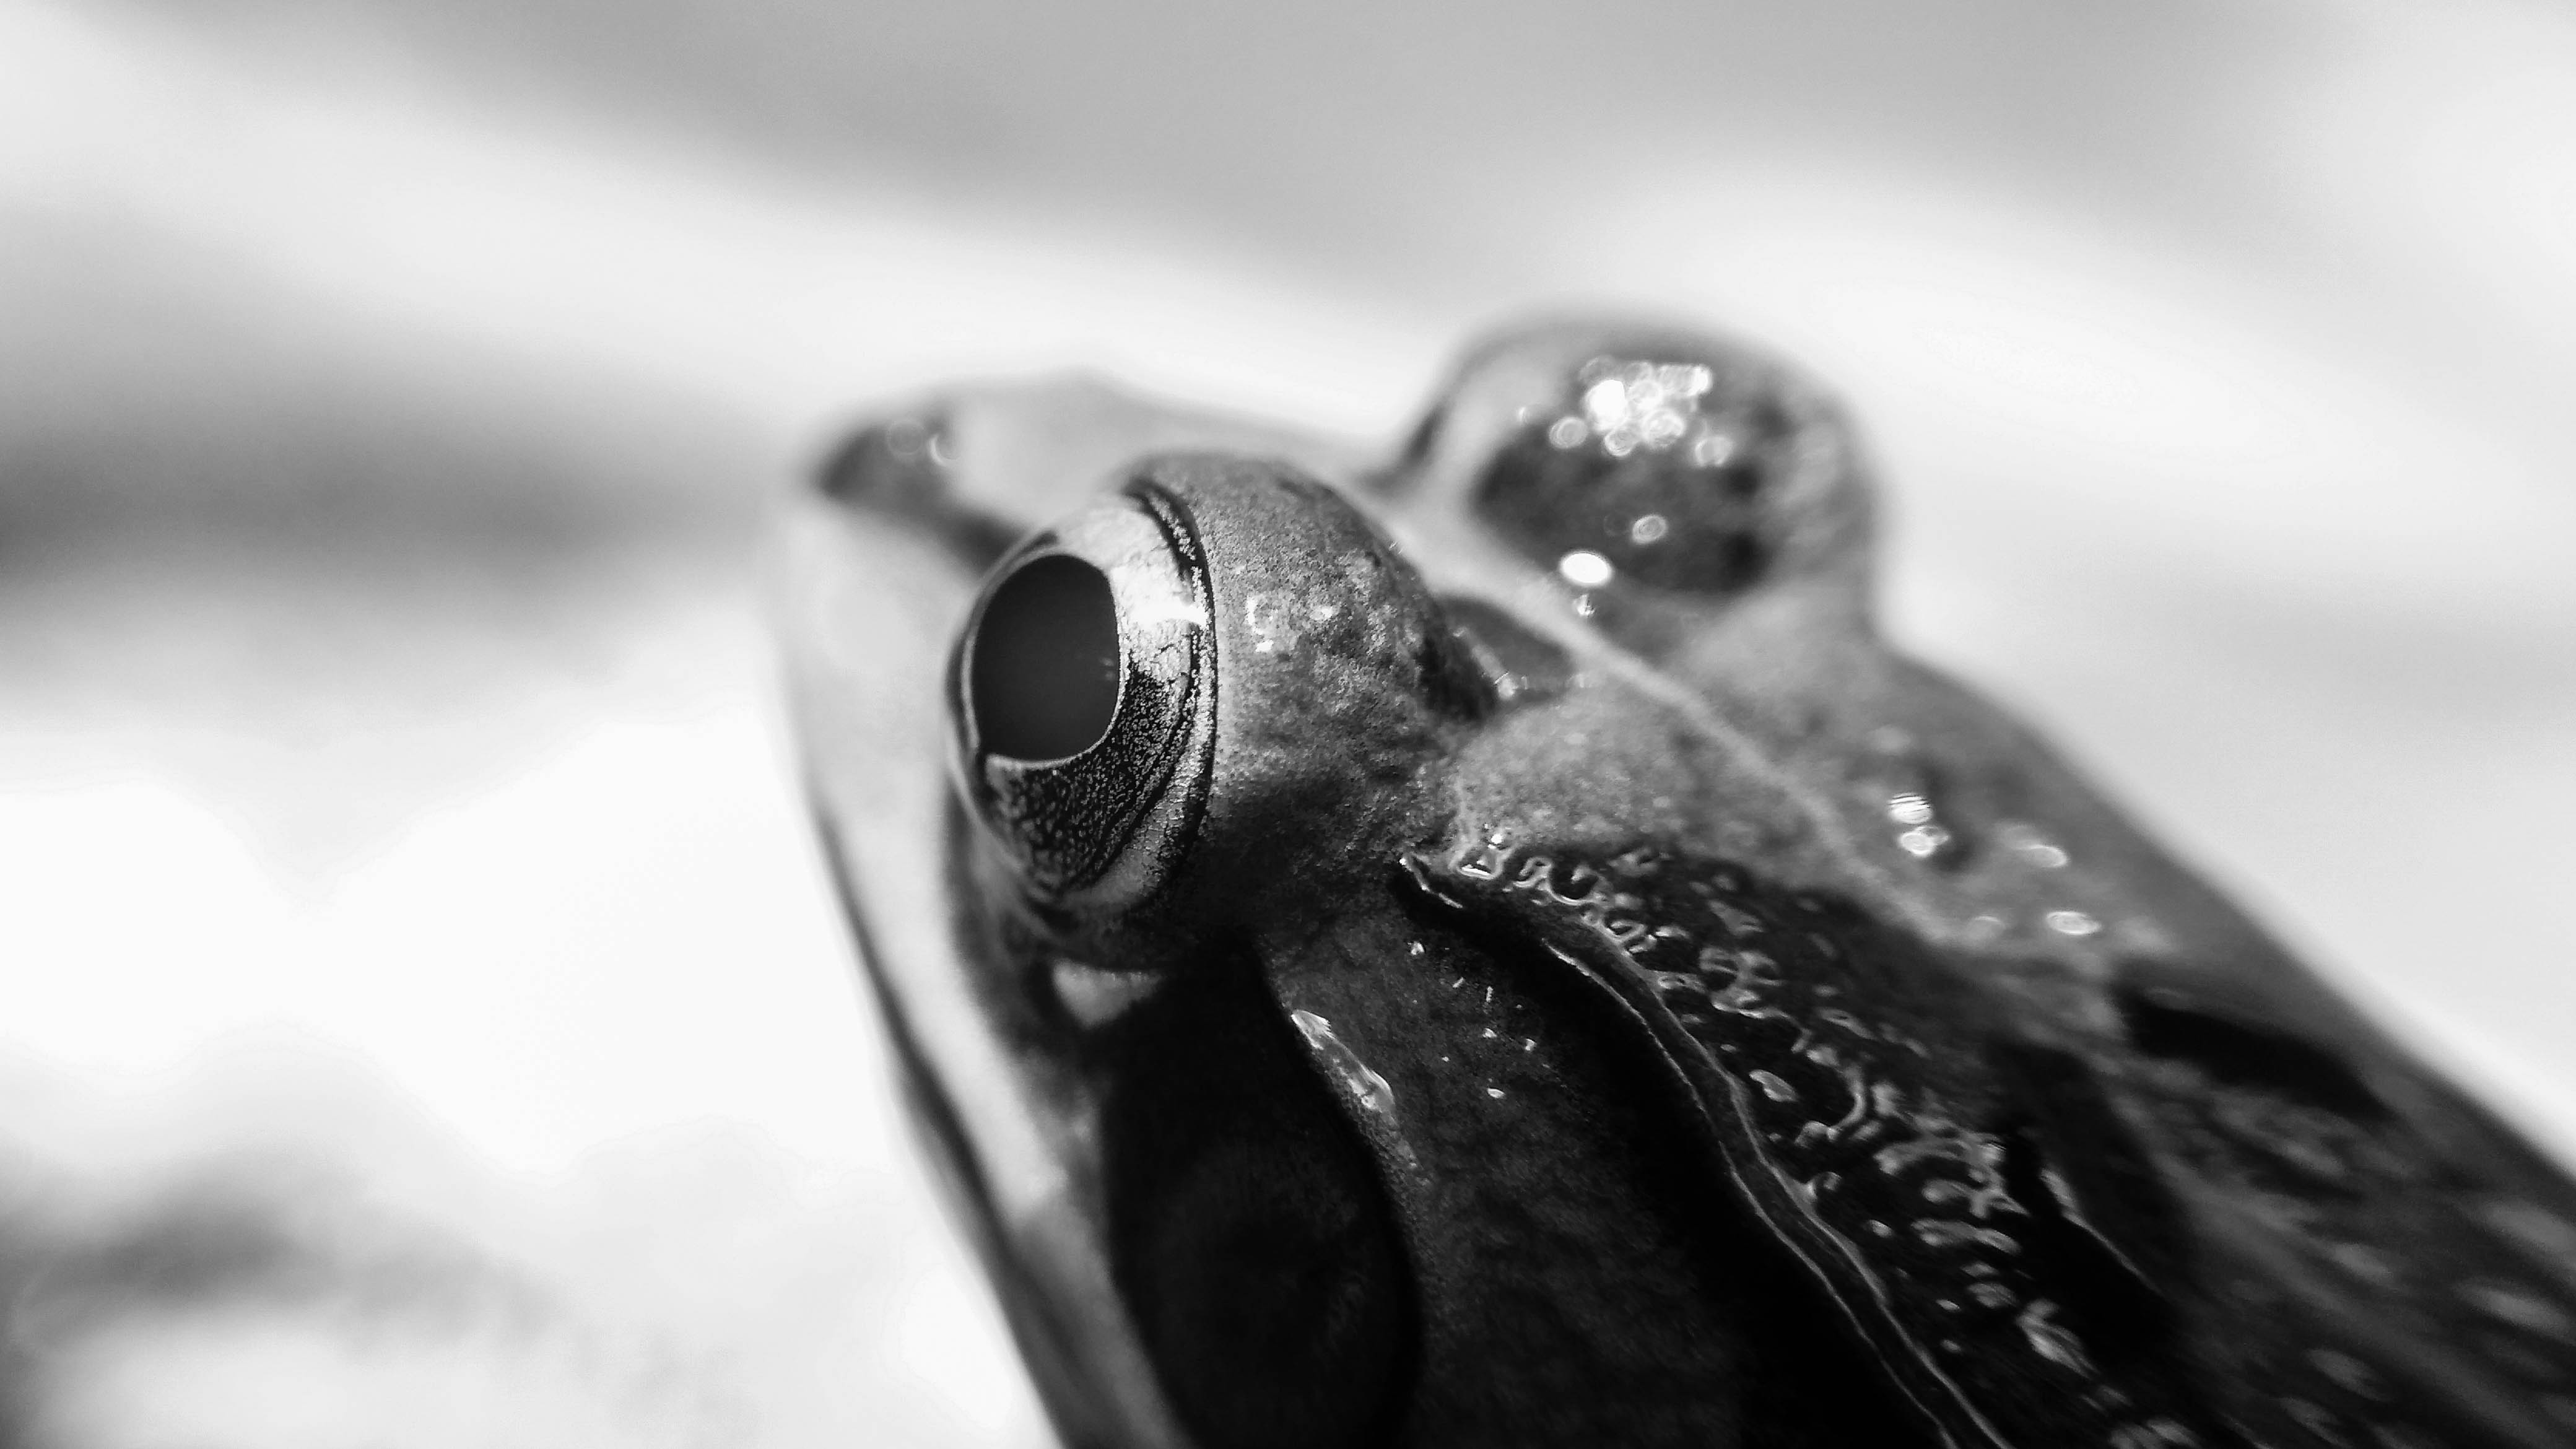
hand, black and white, white, photography, animal, macro, darkness, frog, amphibian, black, monochrome, close up, macro photography, monochrome photography, single lens reflex camera